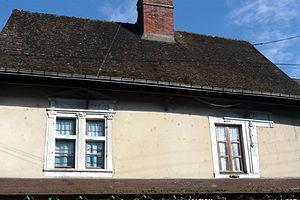
Maison, 11 rue de la République, Saint-Piat, Eure-et-Loir (France).
Cet article recense les monuments historiques d'Eure-et-Loir, en France.
Saint-Piat est une commune française située dans le département d'Eure-et-Loir en région Centre-Val de Loire.